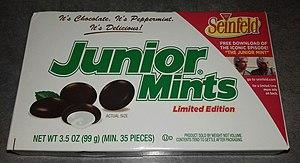
Édition limitée des bonbons Junior Mints pour le 30e anniversaire de Seinfeld.
Seinfeld est une série télévisée humoristique américaine en 180 épisodes de 23 minutes créée par Jerry Seinfeld et Larry David et diffusée du 5 juillet 1989 au 14 mai 1998 sur le réseau NBC.